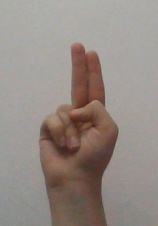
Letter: taa